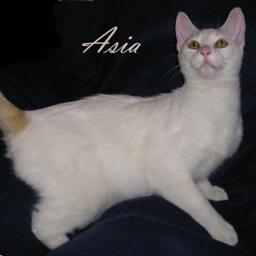
Animal: cats